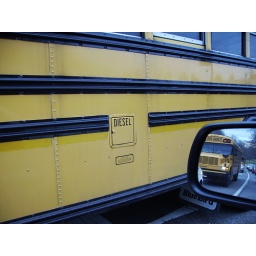
School bus and traffic in side view mirror